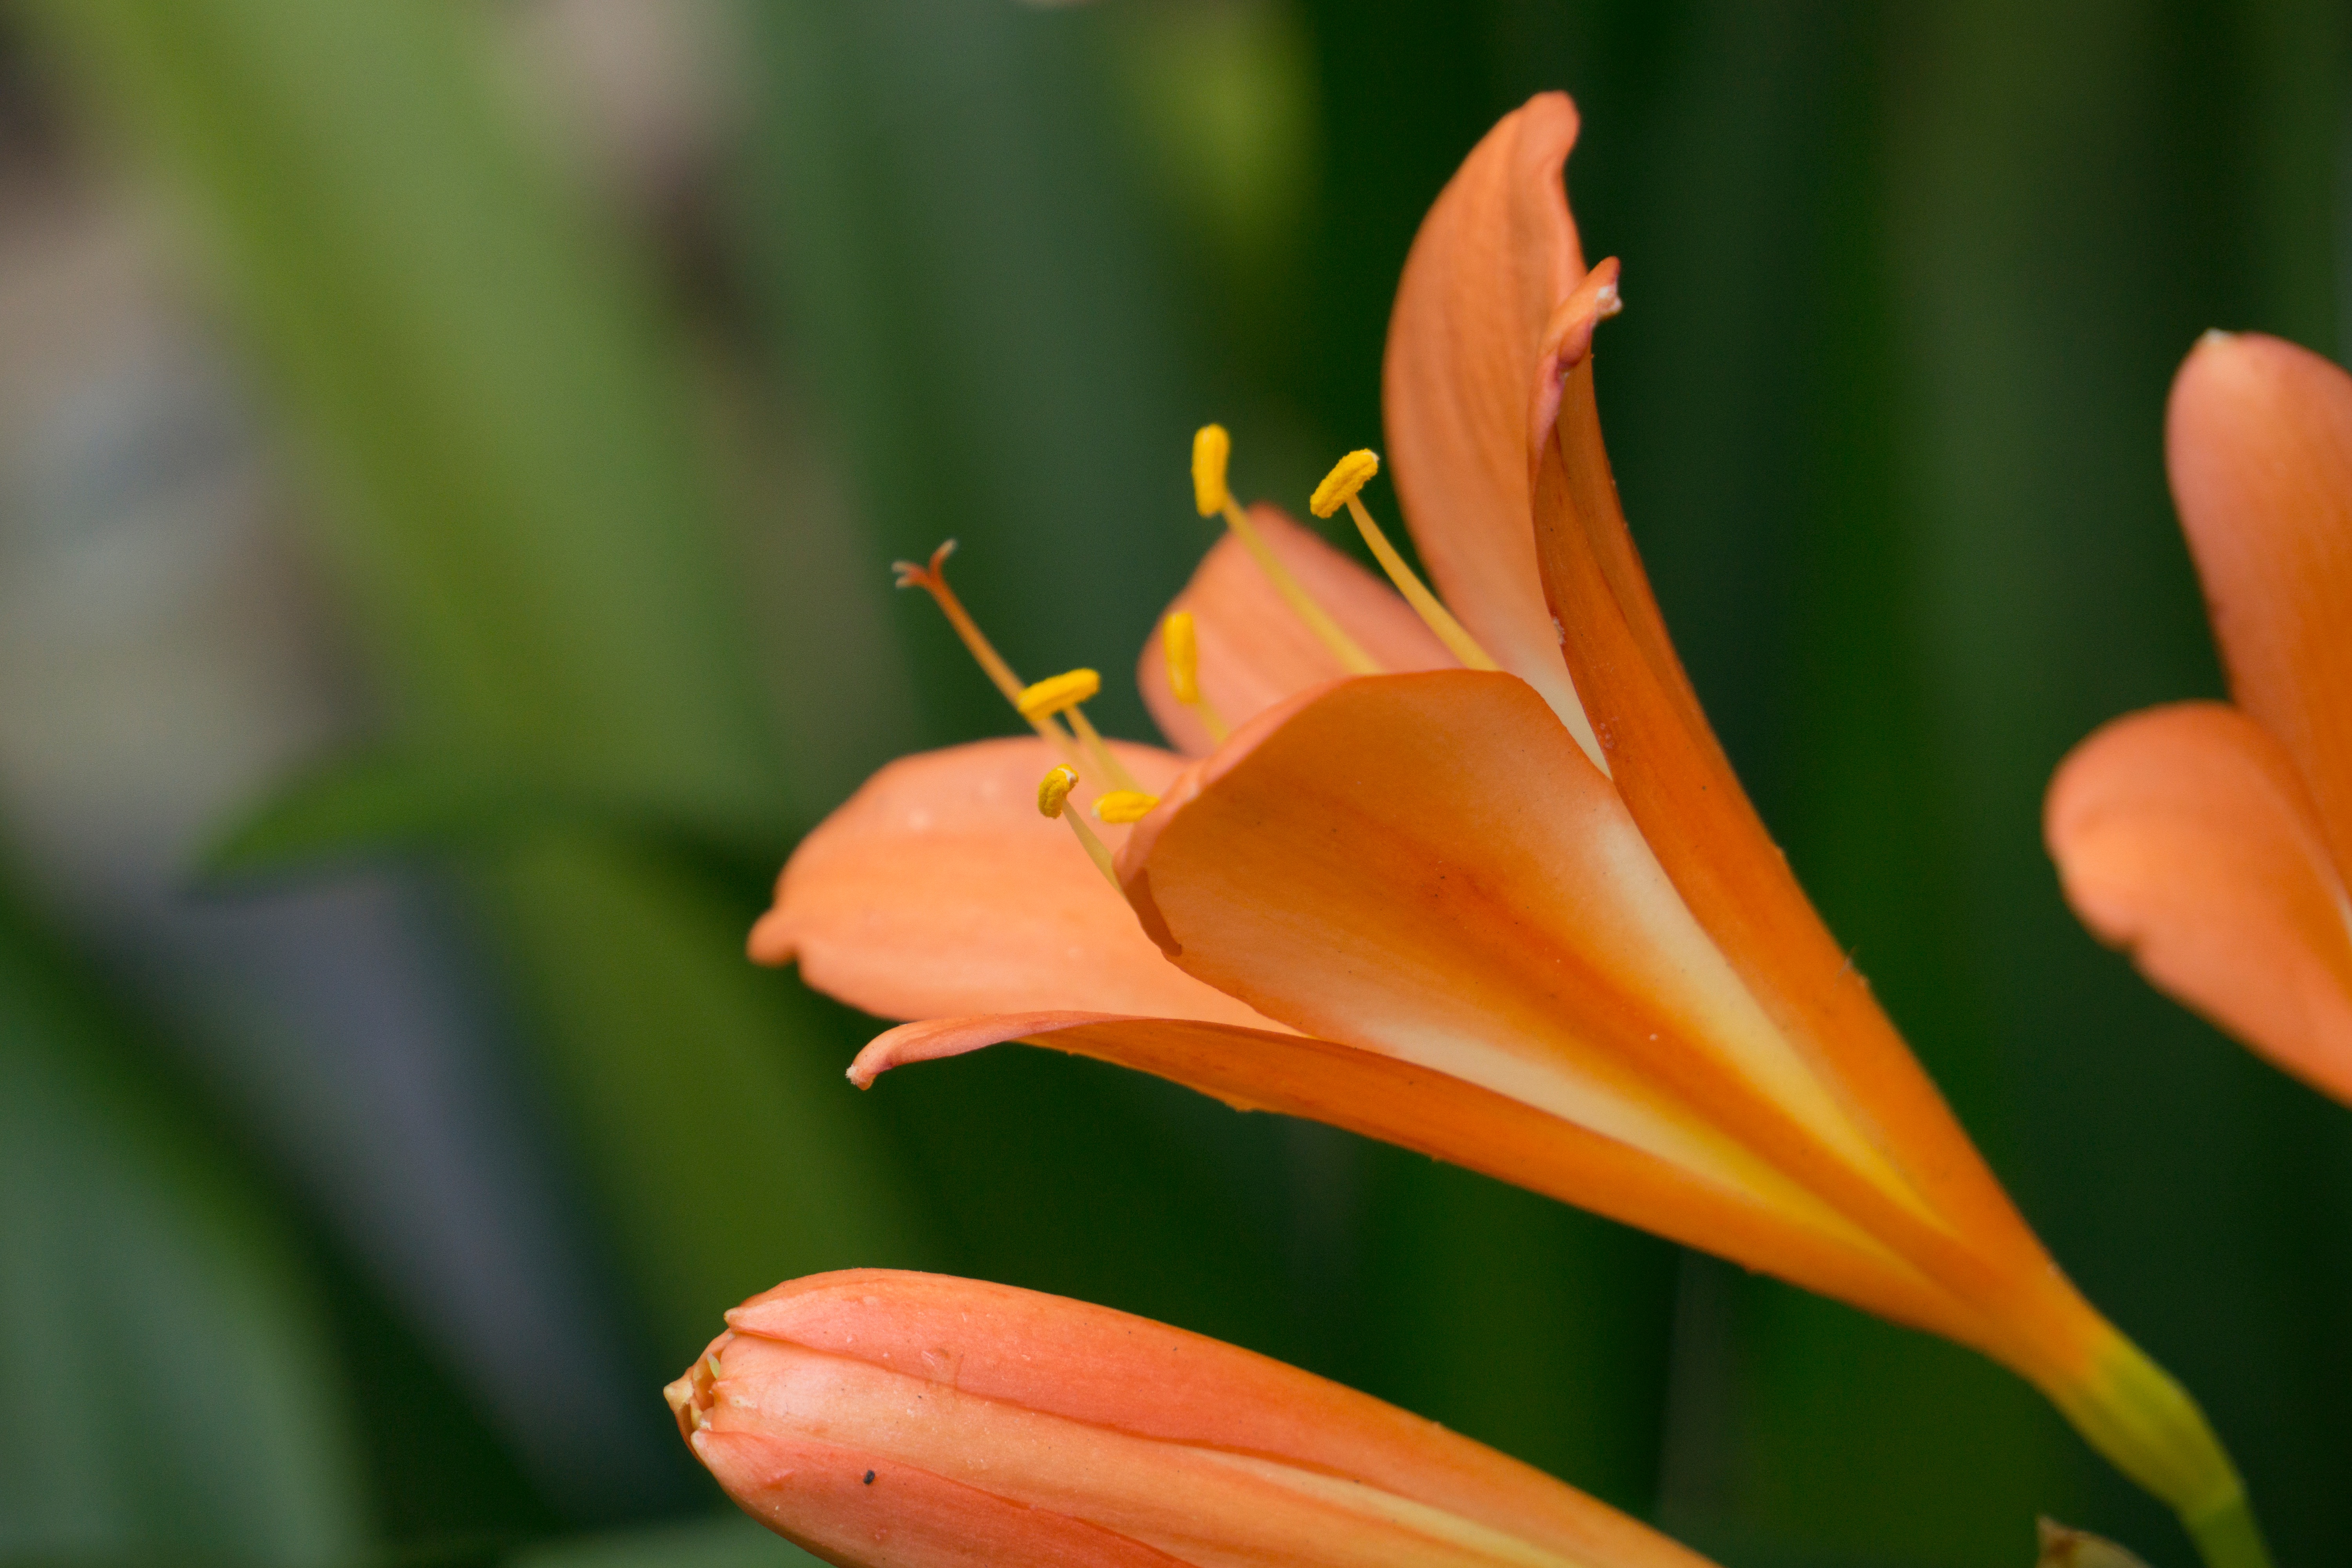
nature, plant, photography, leaf, flower, petal, green, botany, yellow, flora, wildflower, close up, lily, macro photography, flowering plant, plant stem, land plant